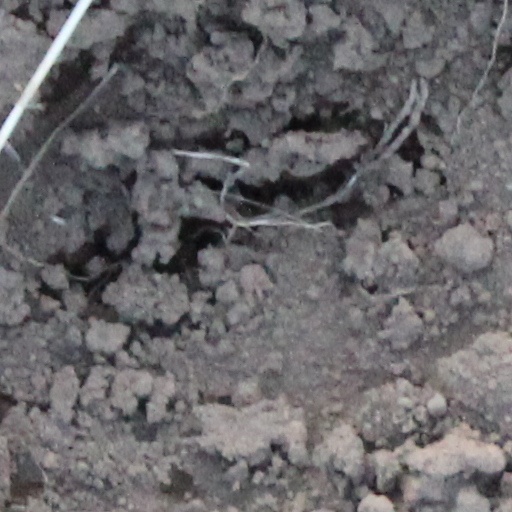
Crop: wheat